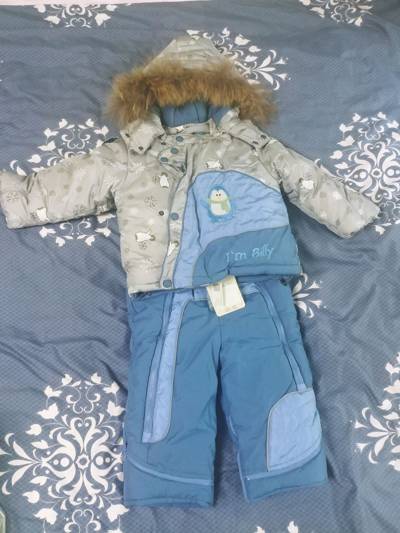
Waste category: clothes